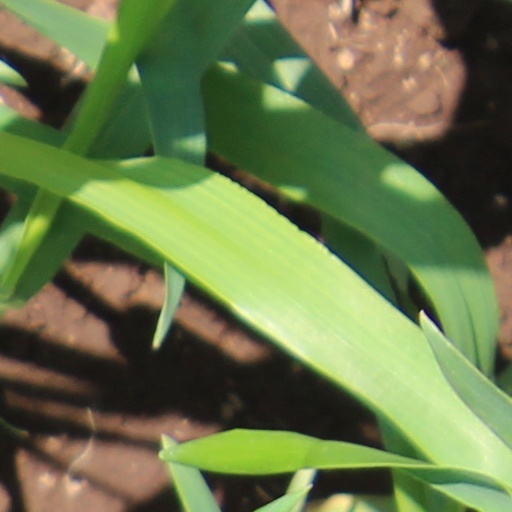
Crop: wheat